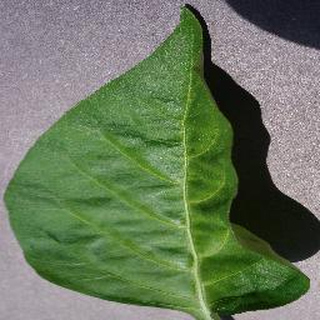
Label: healthy_bell_pepper